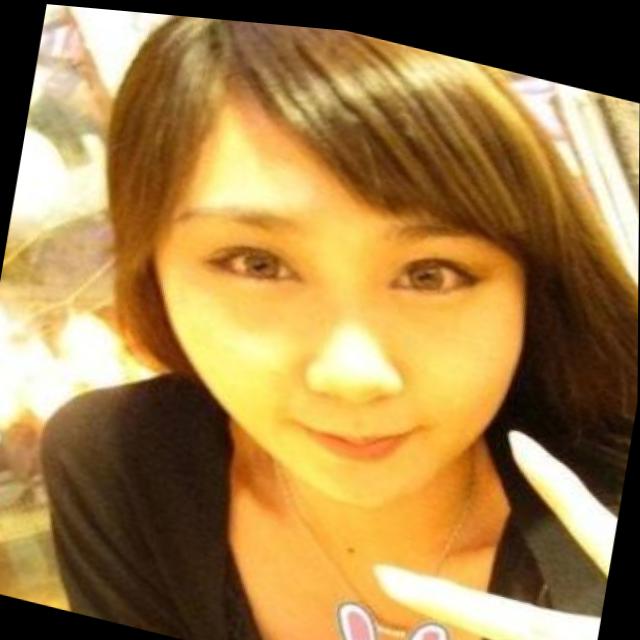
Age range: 21-44